Plymouth and Dartmoor Railway

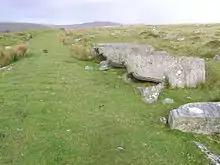
Corbels at Royal Oak; cut but never delivered

The Earl of Morley had granted land for the line conditionally upon a branch line being constructed to his quarry in Cann Wood, and he exerted pressure on the company to comply. However, in fact he converted an existing leat into a canal, the Cann Quarry Canal from his quarry to near Marsh Mills, and the Plymouth and Dartmoor Railway built a half-mile branch from near Crabtree to a basin on the canal. These works opened either on 20 November 1829 or 20 January 1830. This required transshipment from canal to the Railway, and boat operation on the fast flowing converted leat was difficult; the branch was extended northwards to Plymbridge mostly on the towpath of the canal, in 1833.